Melisandre

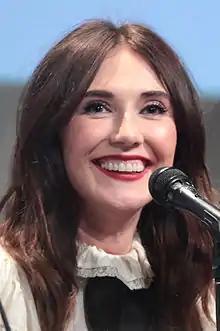
Carice van Houten plays the role of Melisandre in the television series

Melisandre is introduced during a beachside ceremony on Dragonstone, where she burns the statues of the Faith of the Seven, drawing the ire of Stannis' maester Cressen. Cressen attempts to poison her in a murder-suicide attempt; despite drinking the poison, Melisandre is unharmed. She convinces Stannis to impregnate her, giving birth to a shadow demon that kills Stannis' brother Renly, a rival claimant to the throne. However, Stannis' advisor, Davos Seaworth, counsels Stannis to leave Melisandre on Dragonstone when he attacks King's Landing; when the attack fails, Melisandre claims that Stannis' defeat was a result of not bringing her to the battle. Stannis attempts to strangle Melisandre in a fit of rage before she makes him understand his role in Renly's death and assures him that his betrayals will be worth it in the end.